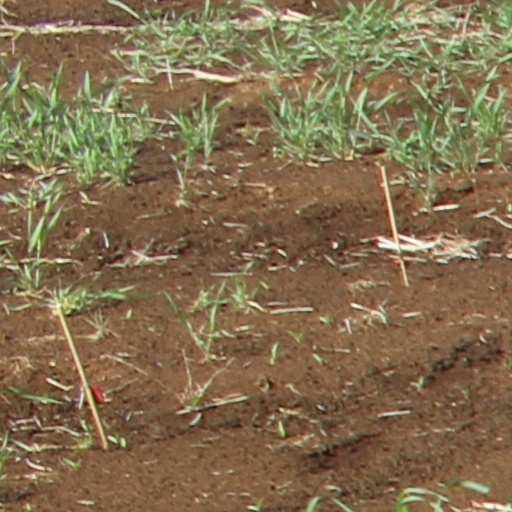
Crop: wheat